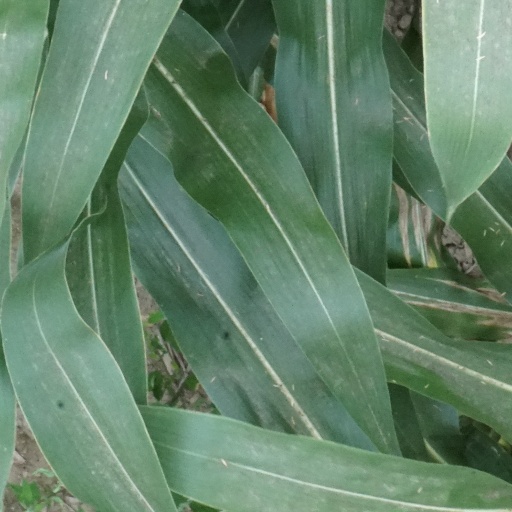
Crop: maize; corn